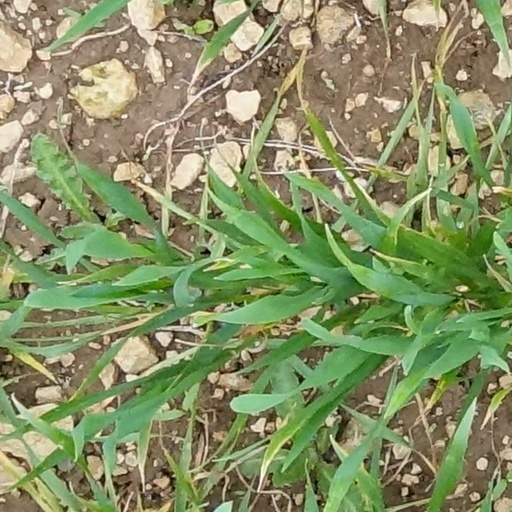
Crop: wheat